2018 Brickyard 400

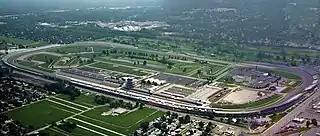
Indianapolis Motor Speedway, the track where the race will be held.

The Indianapolis Motor Speedway, located in Speedway, Indiana, (an enclave suburb of Indianapolis) in the United States, is the home of the Indianapolis 500 and the Brickyard 400. It is located on the corner of 16th Street and Georgetown Road, approximately west of Downtown Indianapolis.